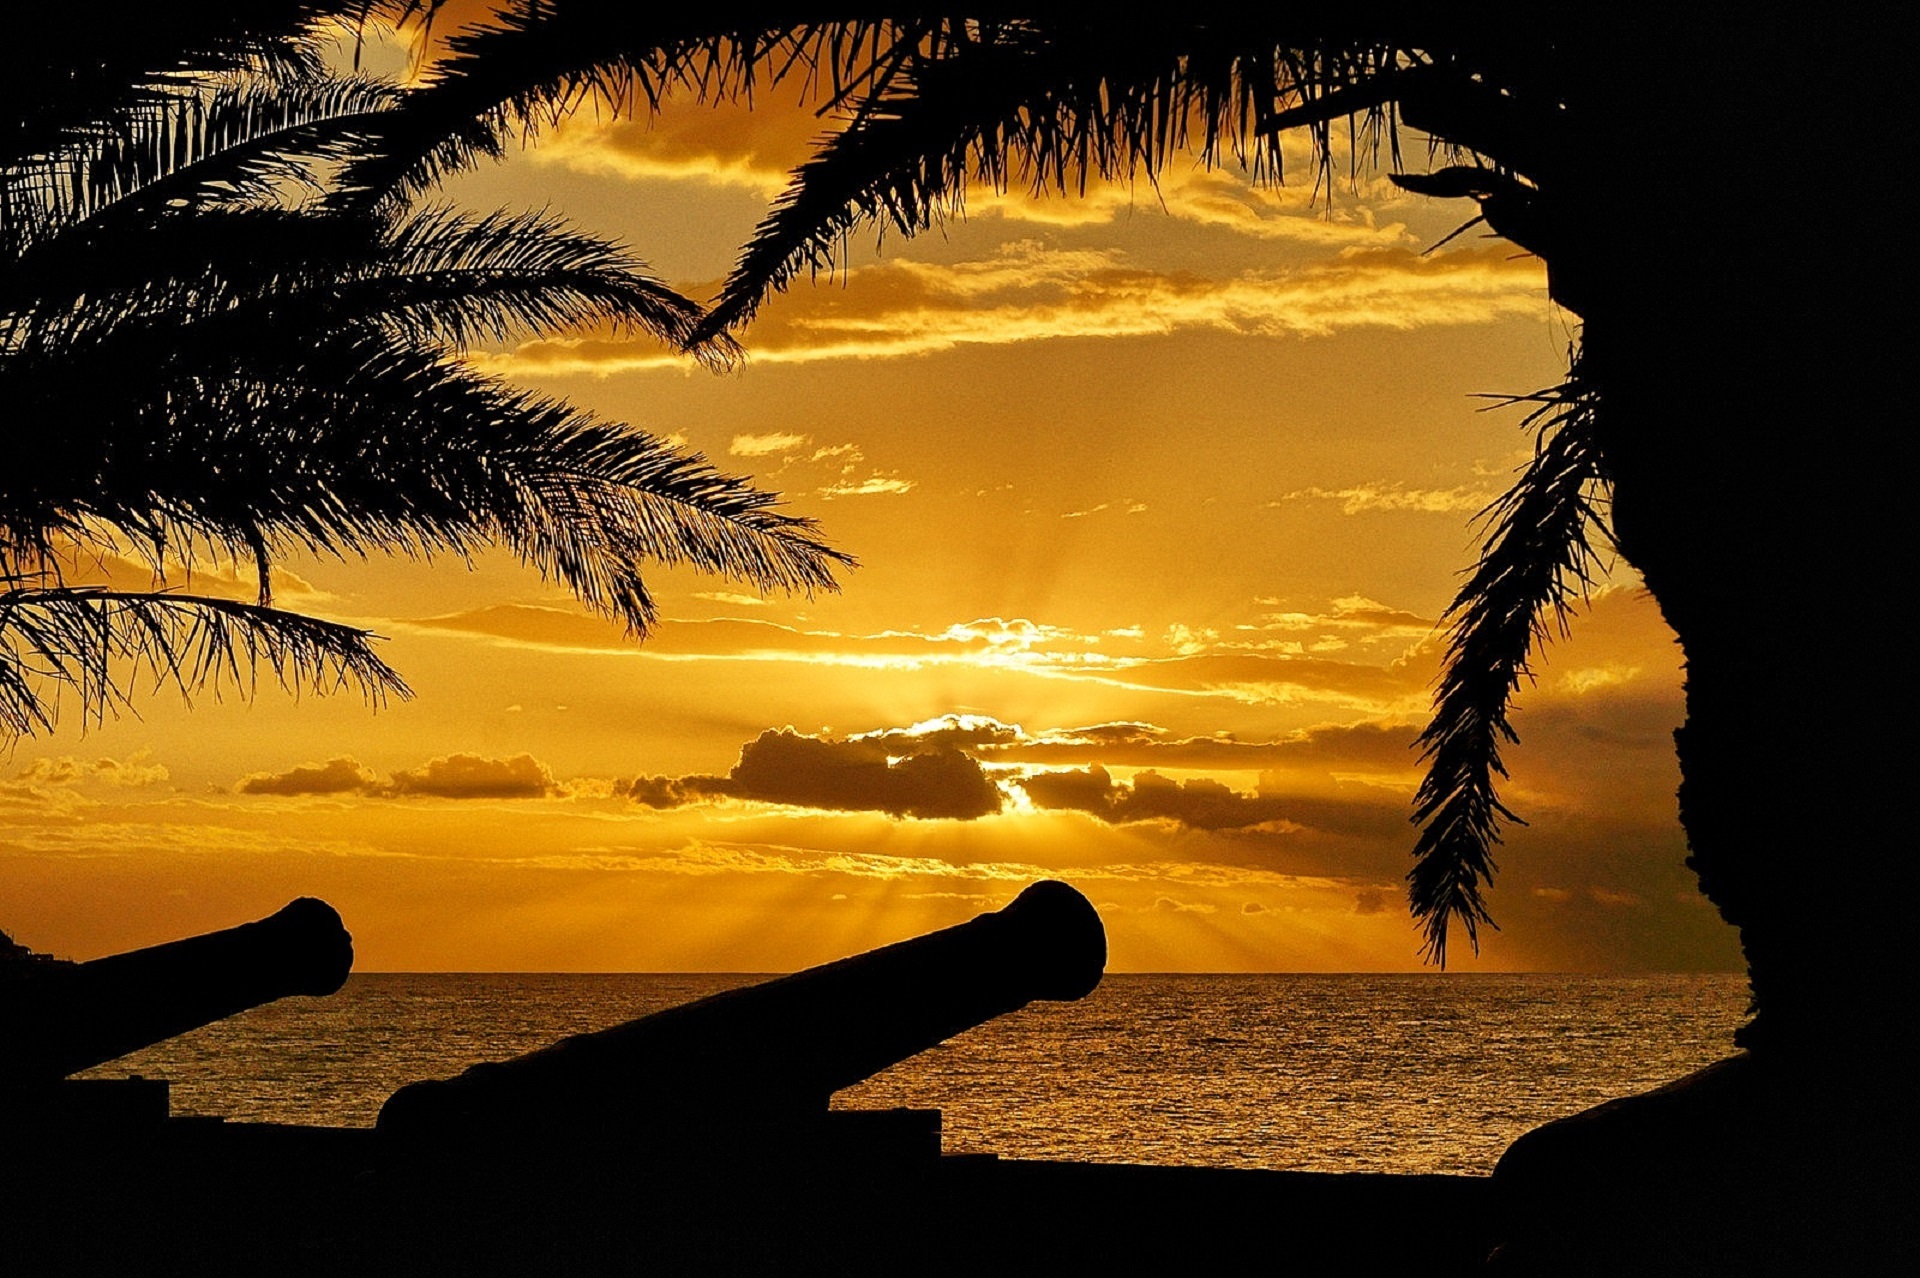
sea, coast, ocean, horizon, silhouette, light, sky, sunrise, sunset, sunlight, morning, dawn, dusk, evening, twilight, seascape, savanna, clouds, fort, palms, silhouettes, palm trees, cannons, crepuscular rays, arecales